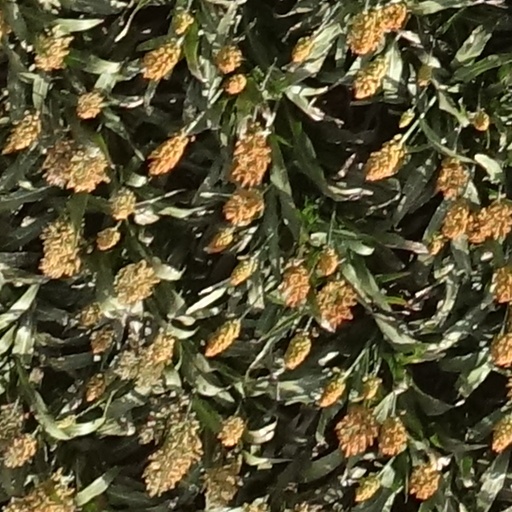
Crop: sorghum